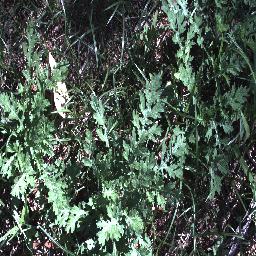
Label: parthenium